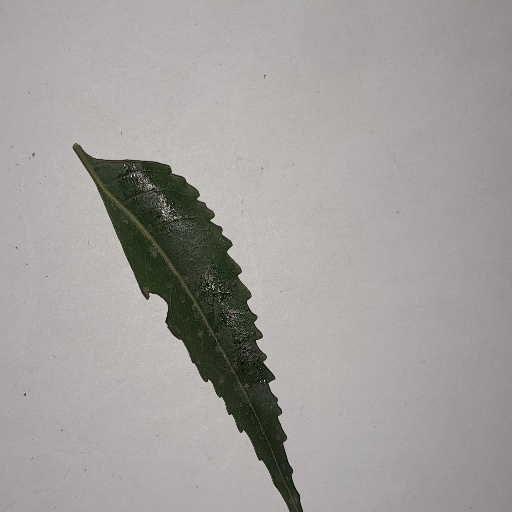
Species: Neem
Leaf condition: Powdery Mildew